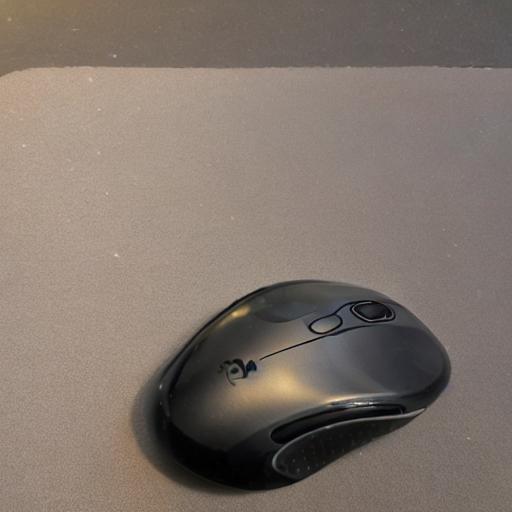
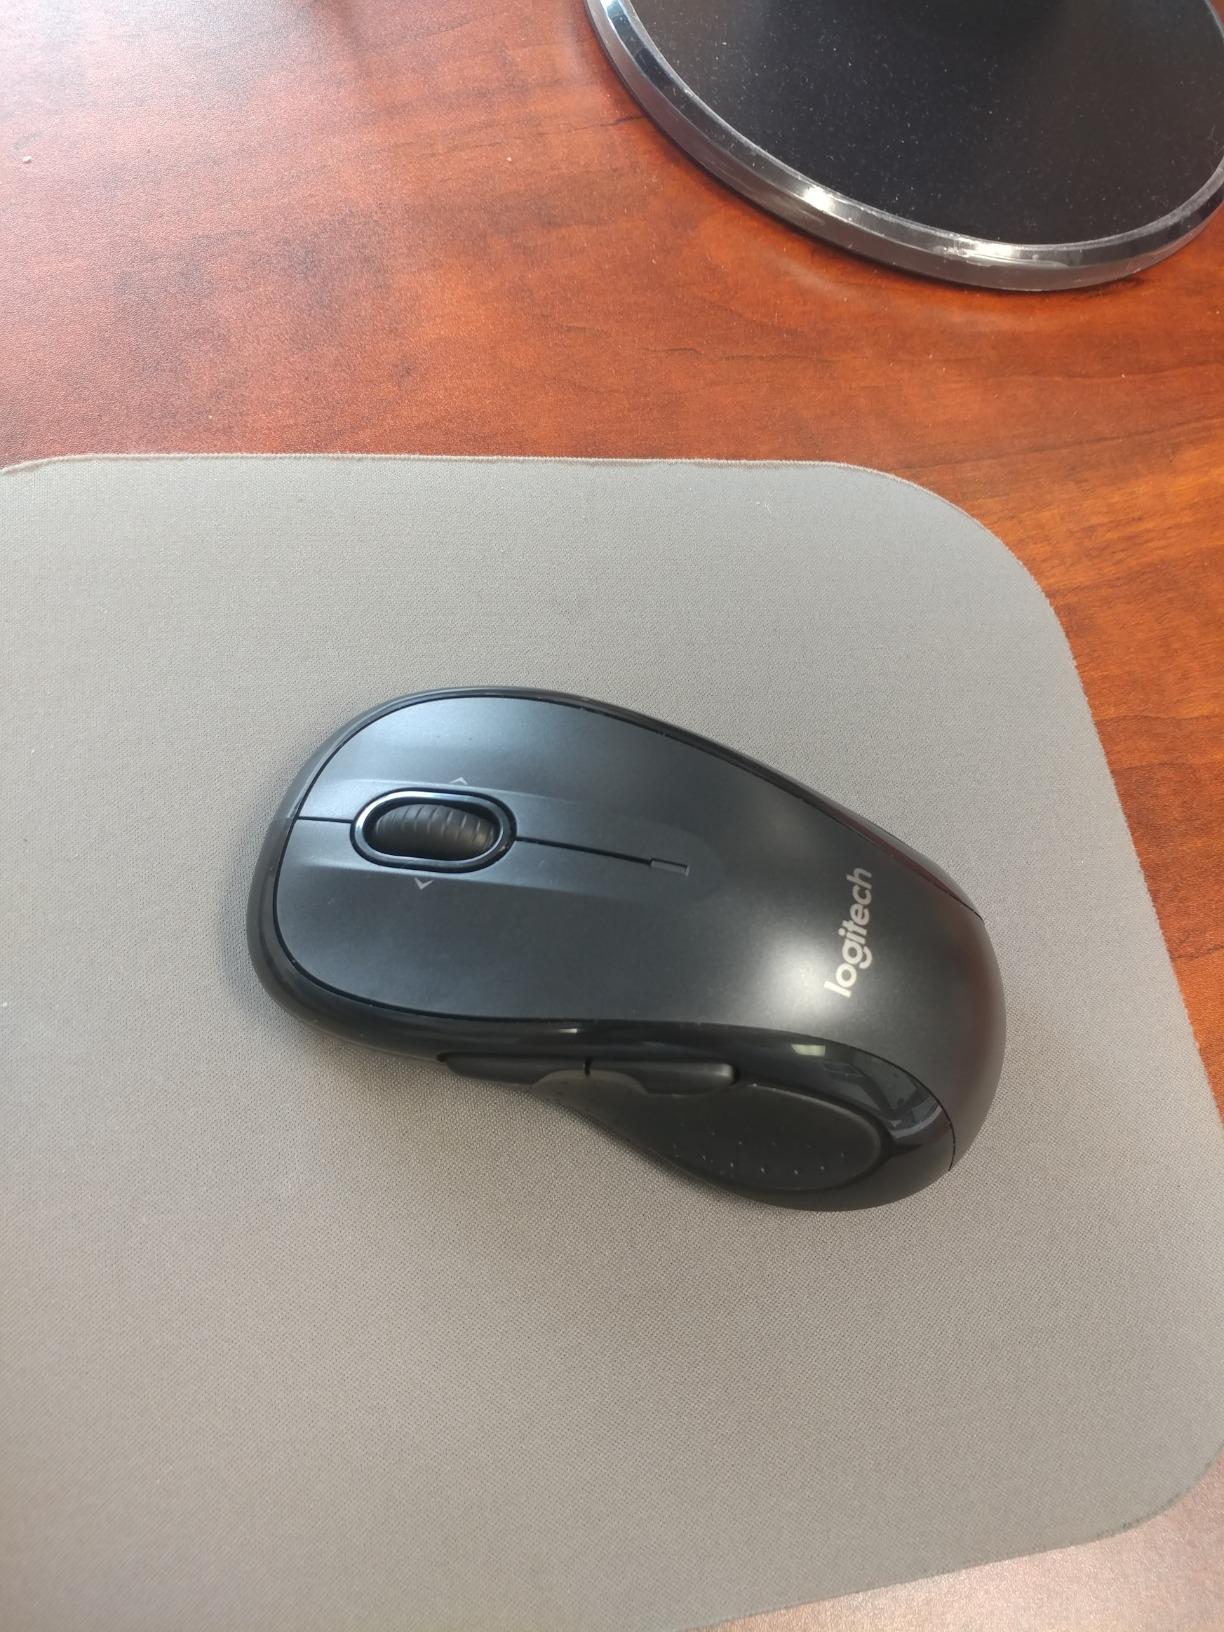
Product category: mouse
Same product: no